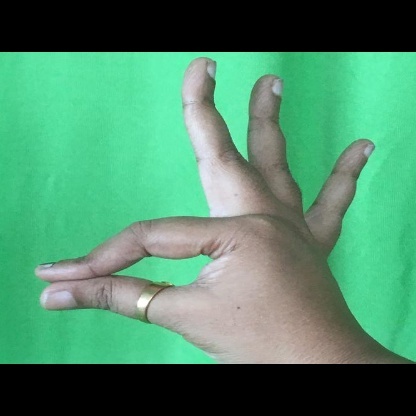
Mudra: Hamsasyam